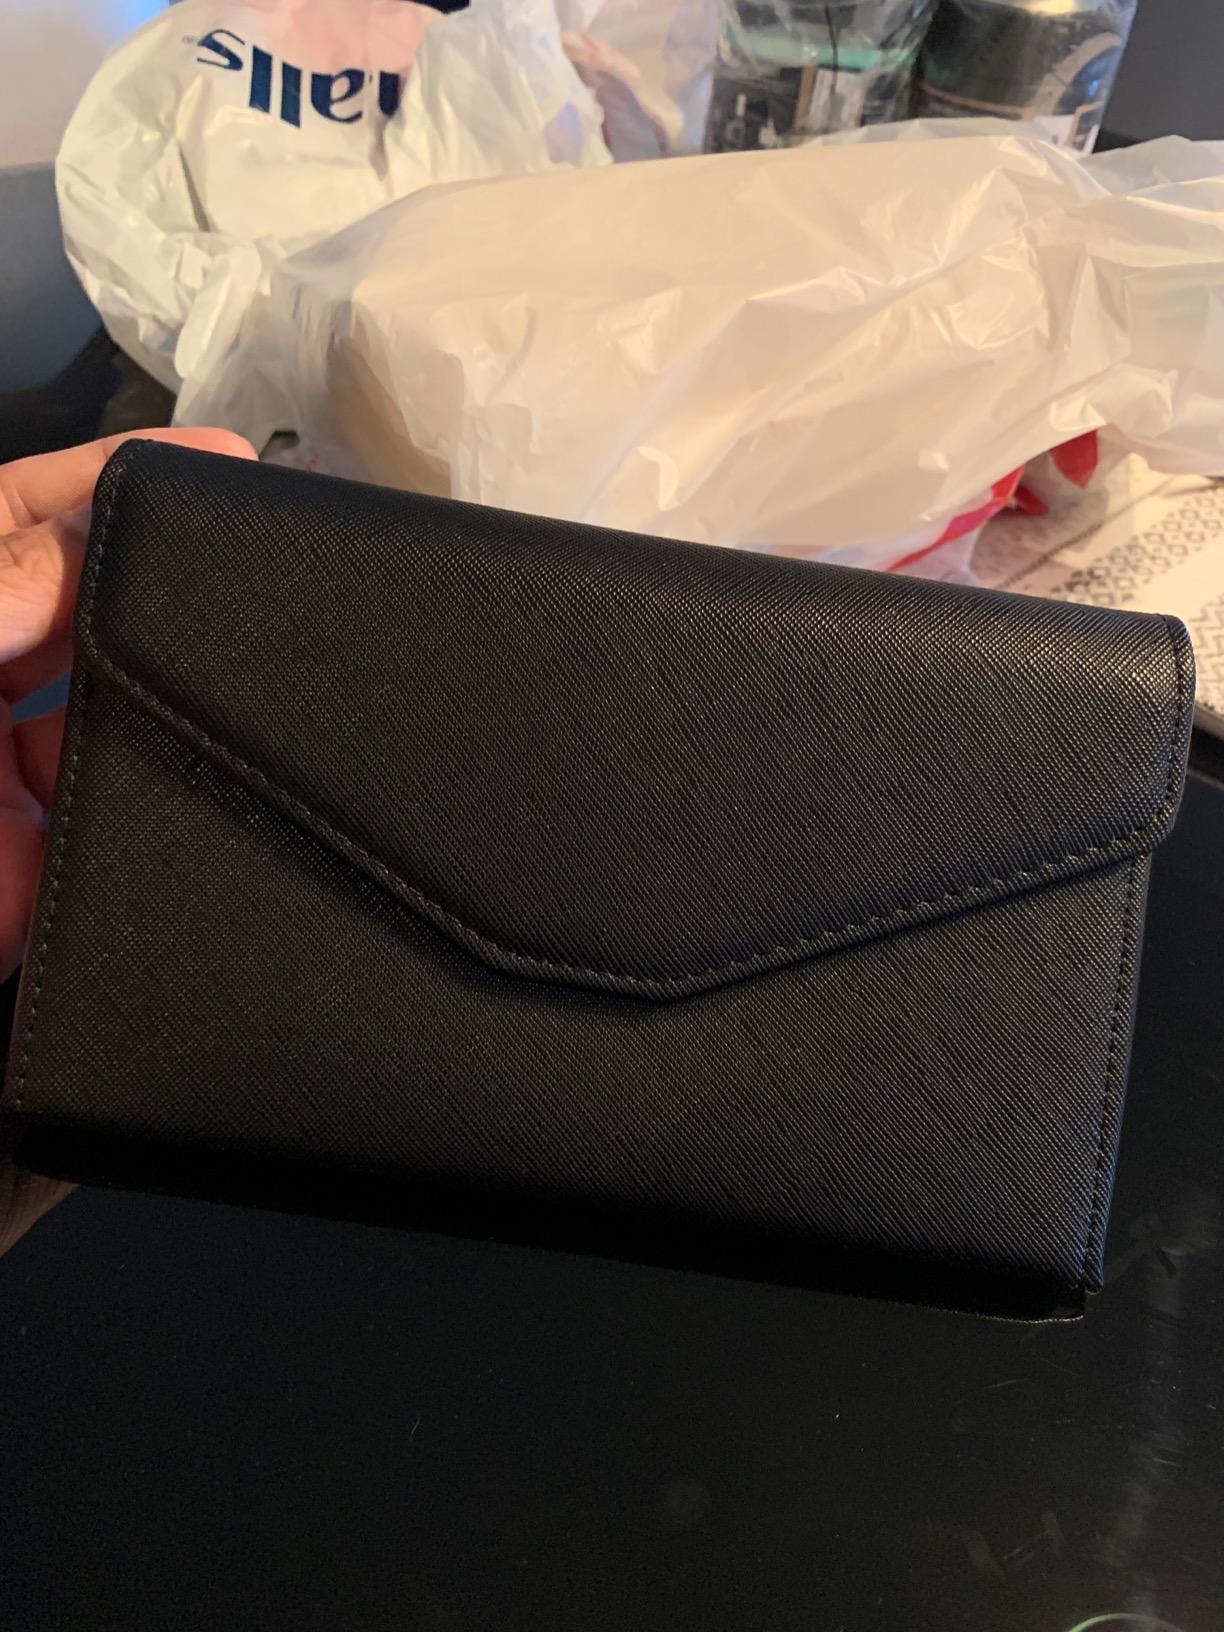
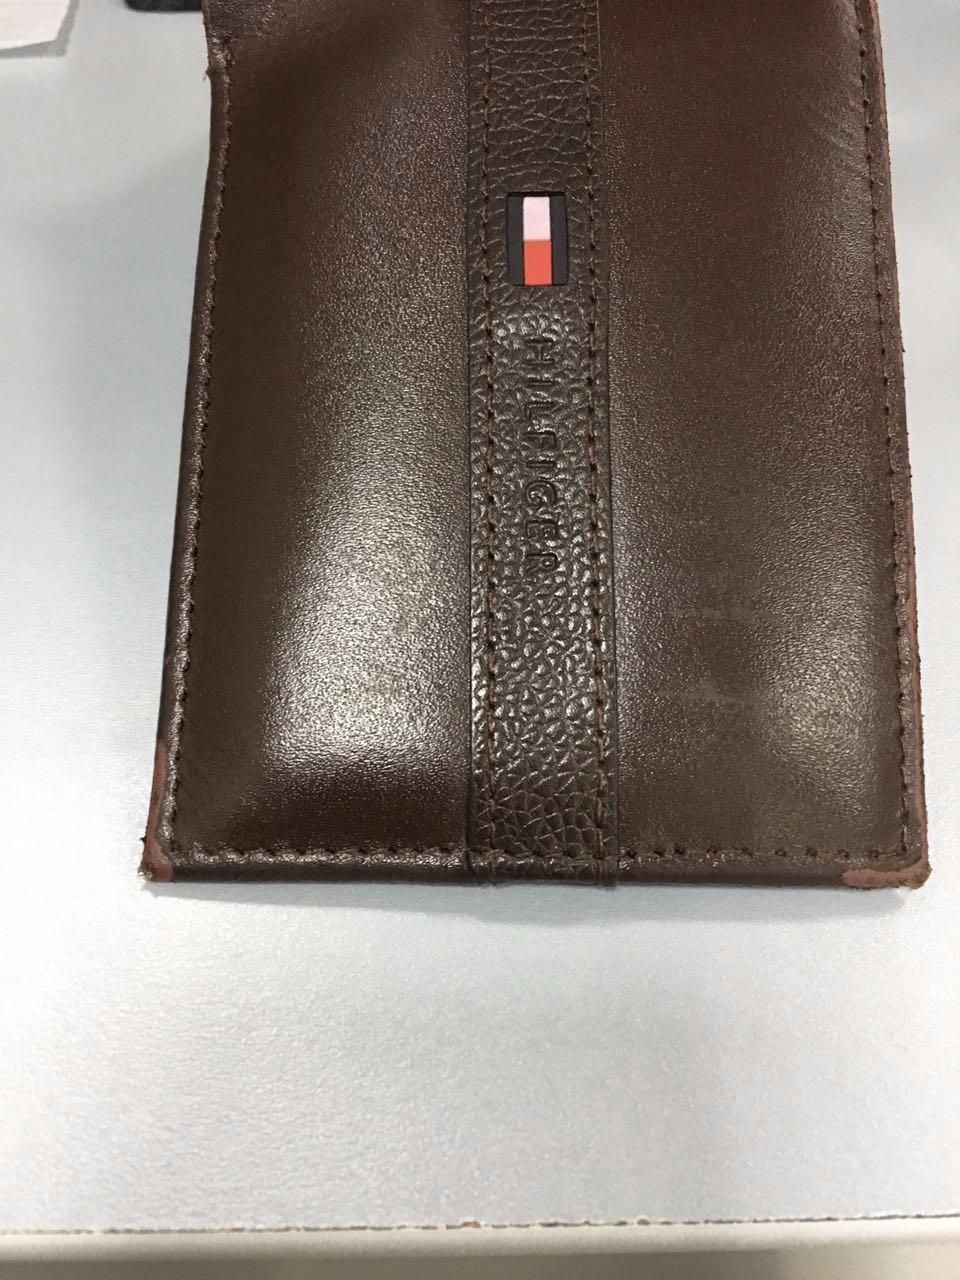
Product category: accessories_wallet
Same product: no